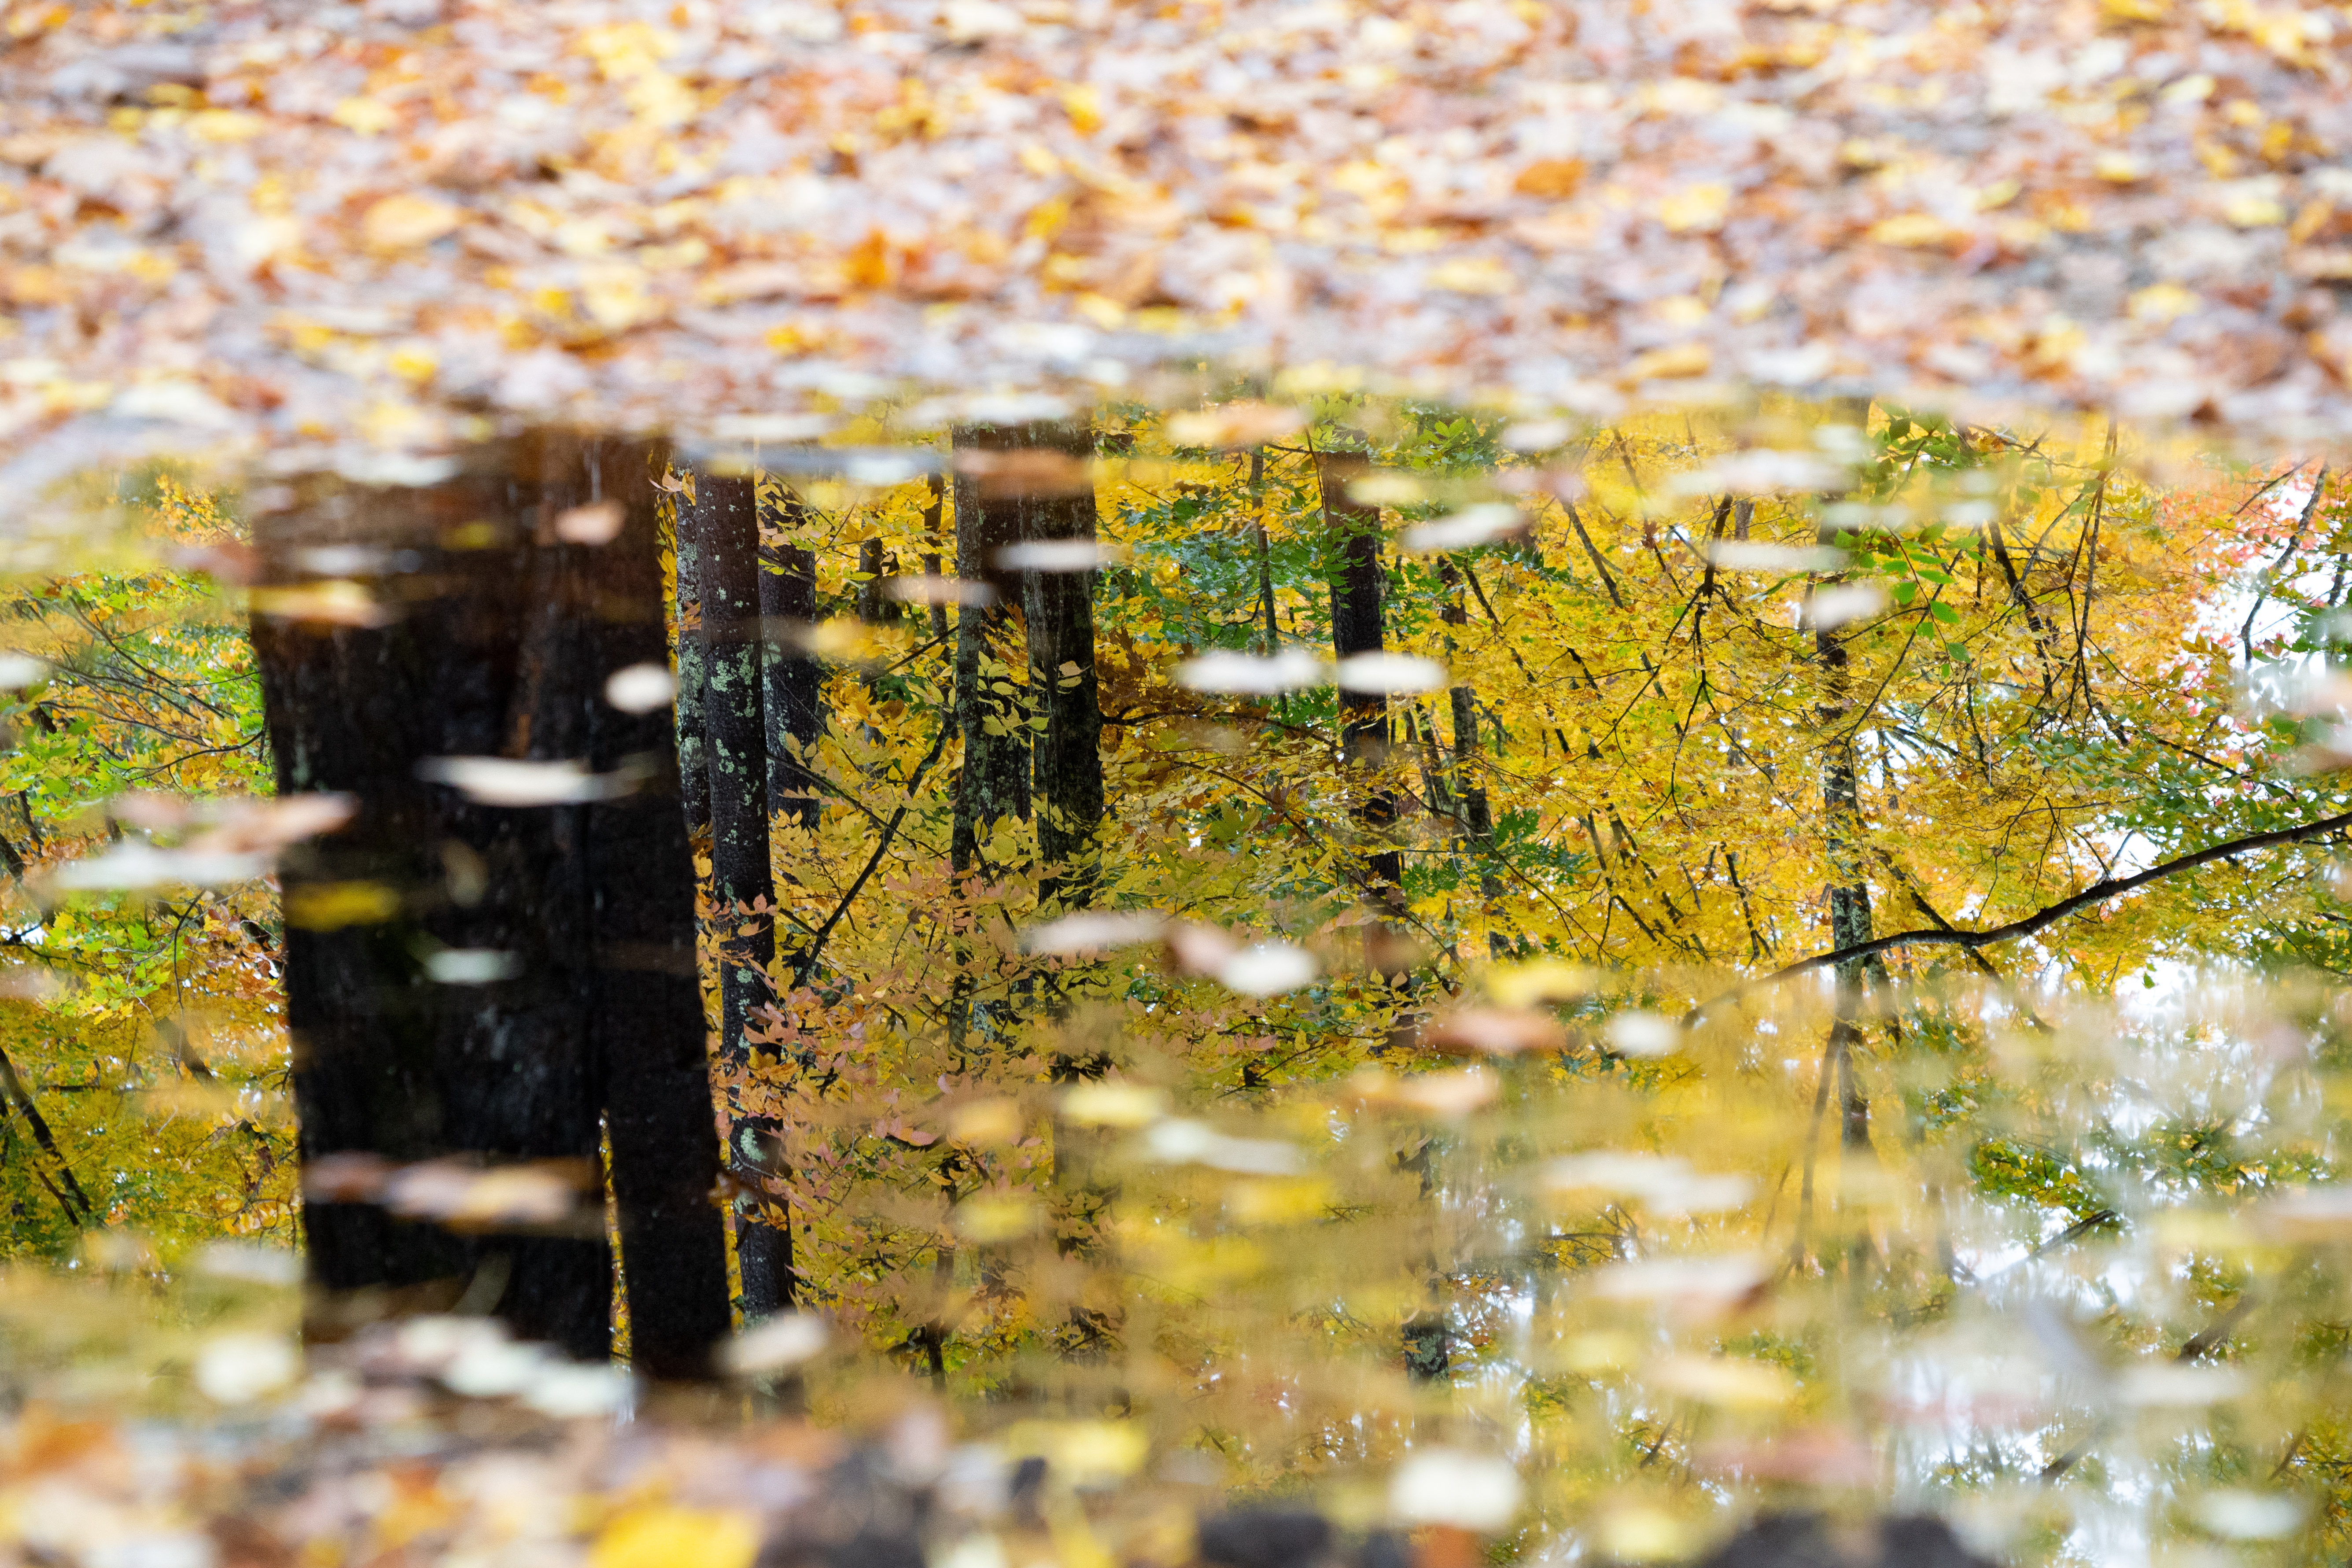
leaf, nature, tree, water, autumn, natural landscape, yellow, reflection, plant, sunlight, deciduous, grass, branch, landscape, forest, glass